Oecophylla longinoda

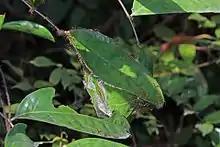
Nest in Ghana

Oecophylla longinoda (common name weaver ant) is a species of arboreal ant found in the forested regions of tropical Africa. They are one of only two extant species of the genus "Oecophylla", the other being "O. smaragdina". They make nests in trees made of leaves stitched together using the silk produced by their larvae.